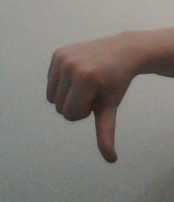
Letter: waw